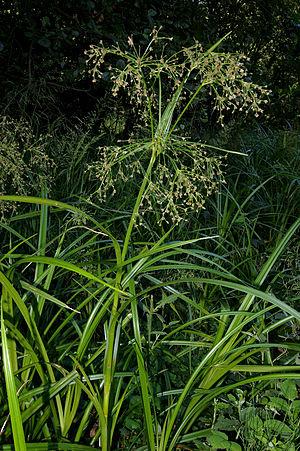
Cette liste de Tracheophyta de Bosnie-Herzégovine, ainsi que d’espèces introduites est un aperçu incomplet d’espèces de mousses, de fougères, de gymnospermes et d’angiospermes citées dans la littérature disponible en langues bosniaque, croate, serbe et serbo-croate. Cet aperçu n’inclue pas des espèces cultivées ni celles occasionnellement introduites.